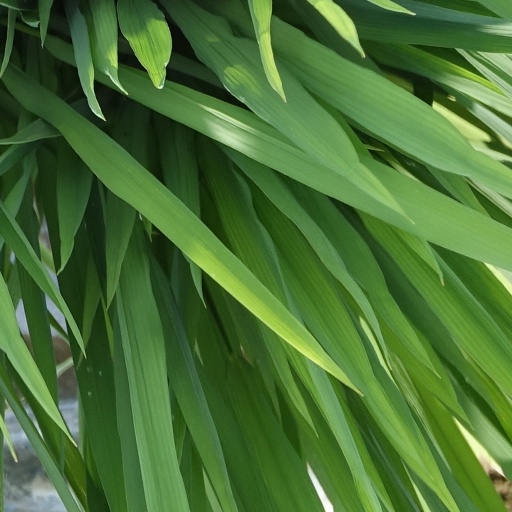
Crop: rice